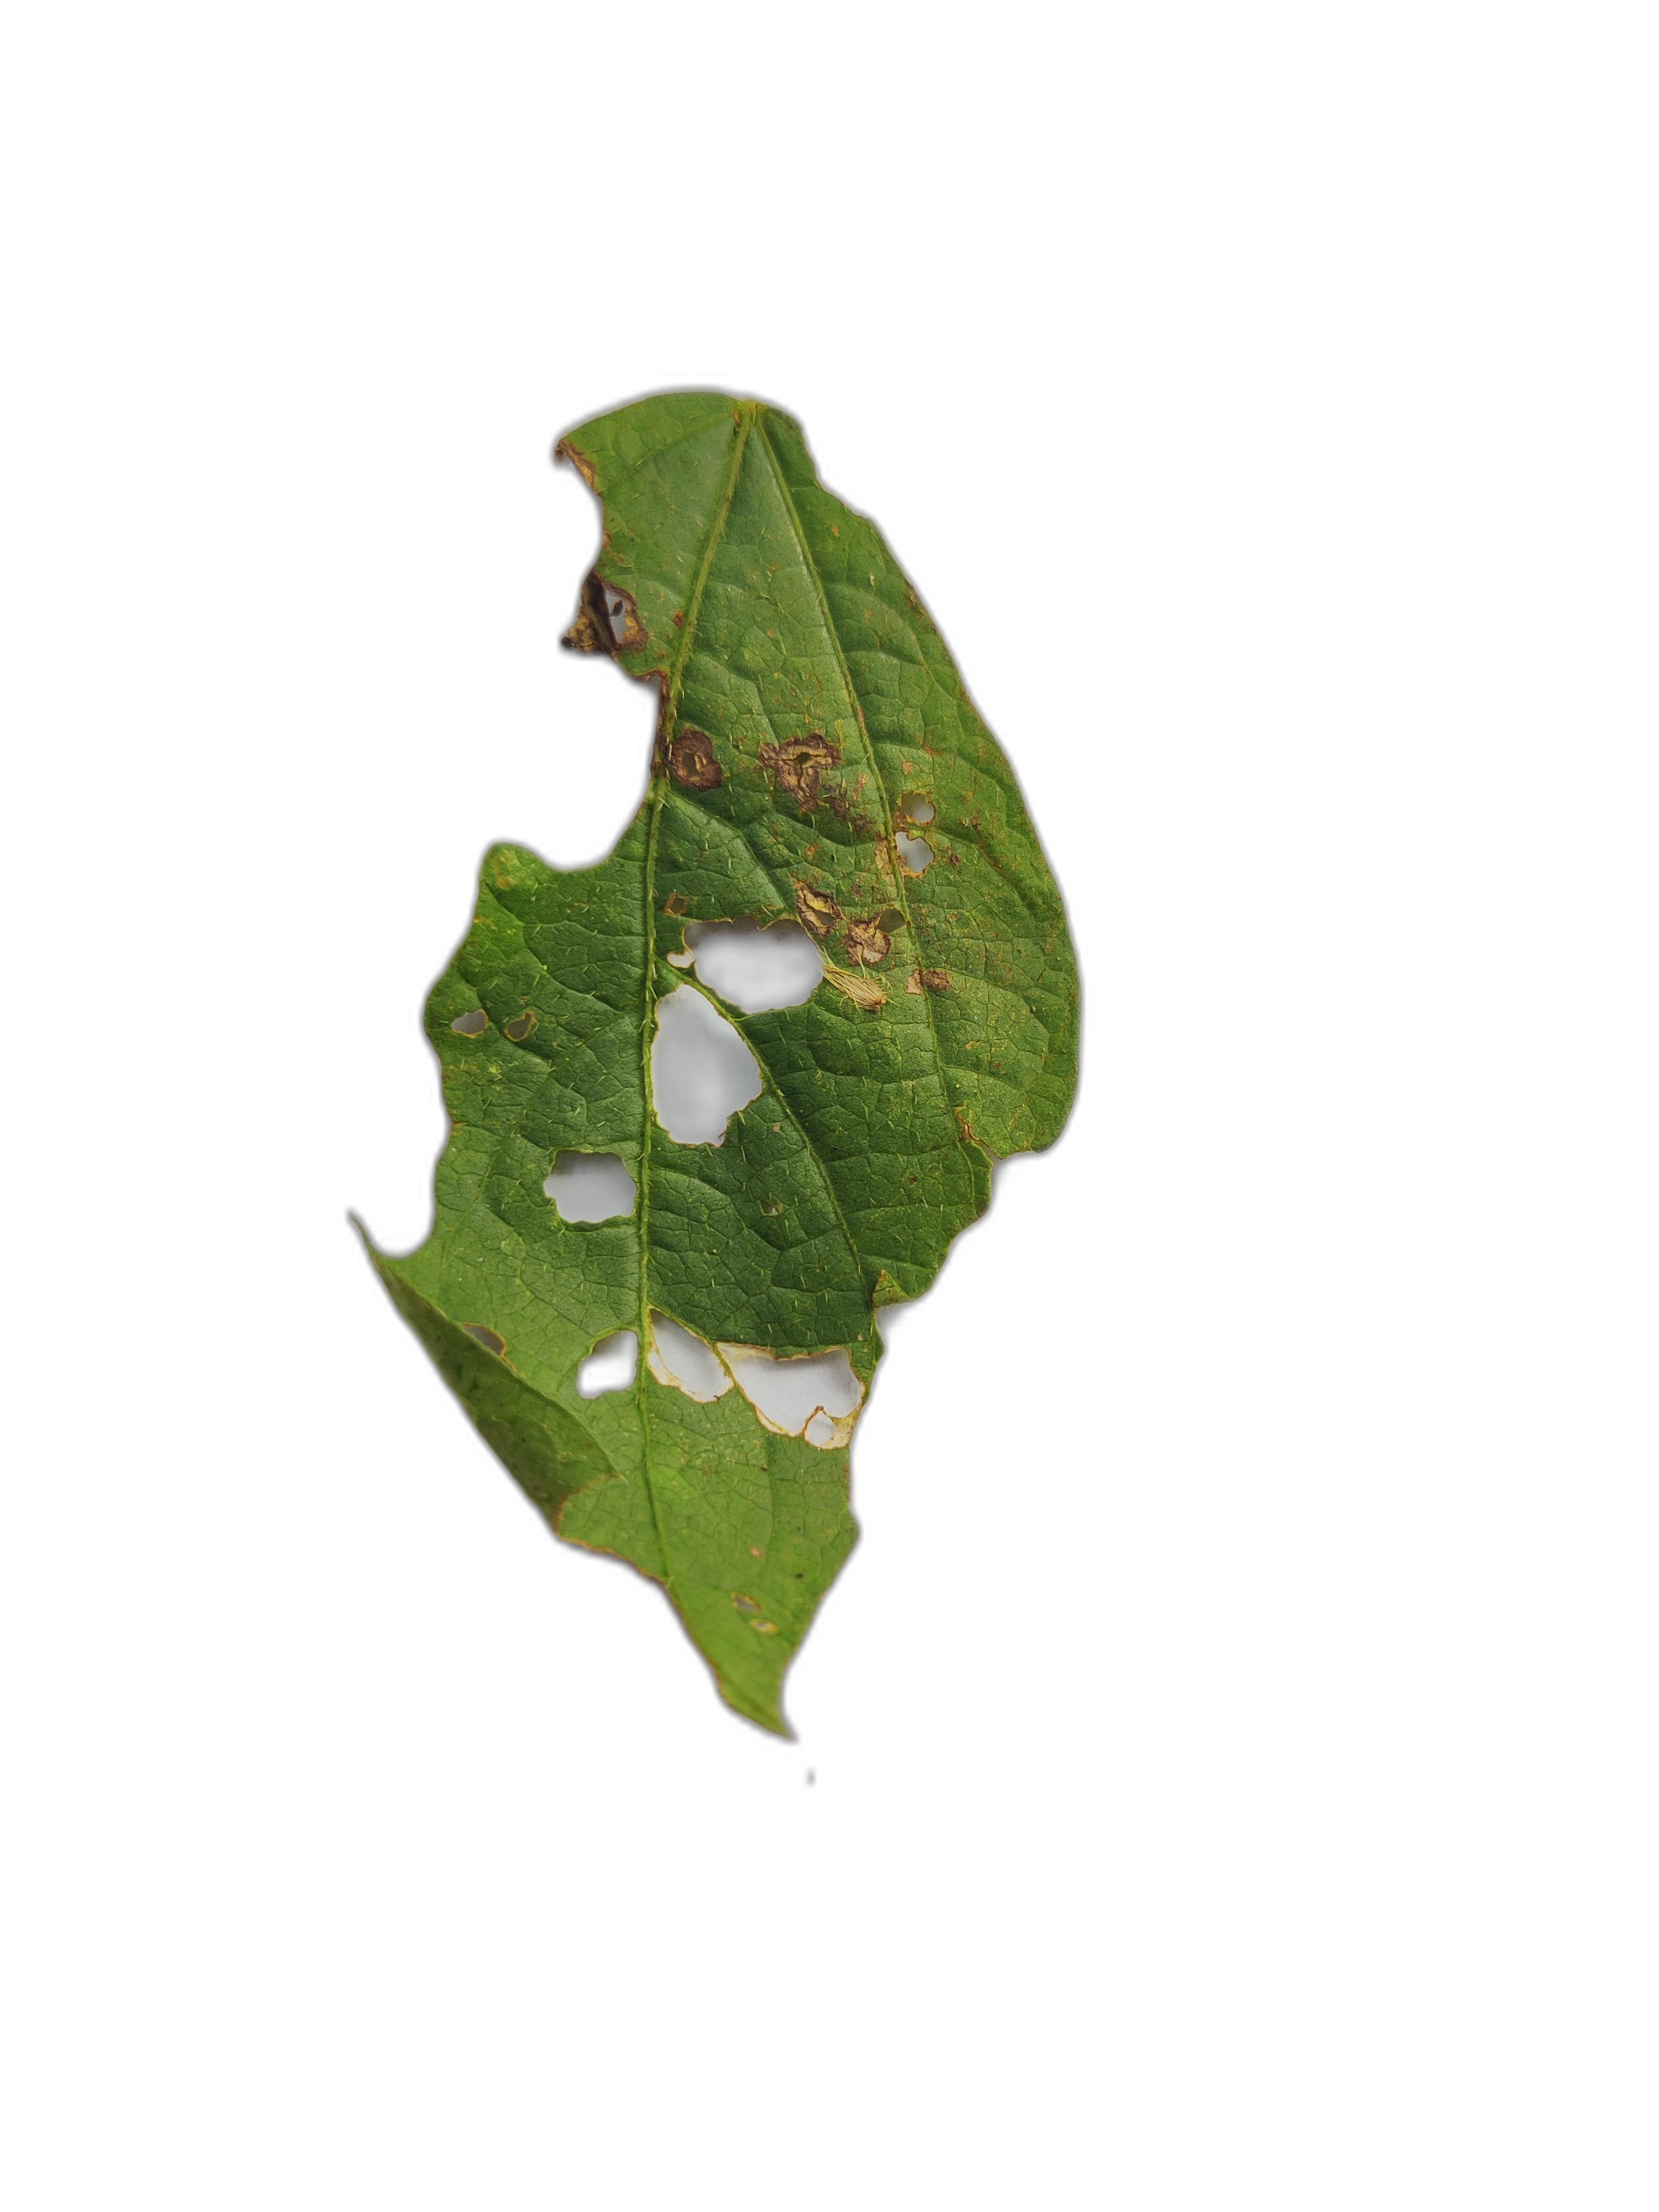
Label: Cercospora leaf spot